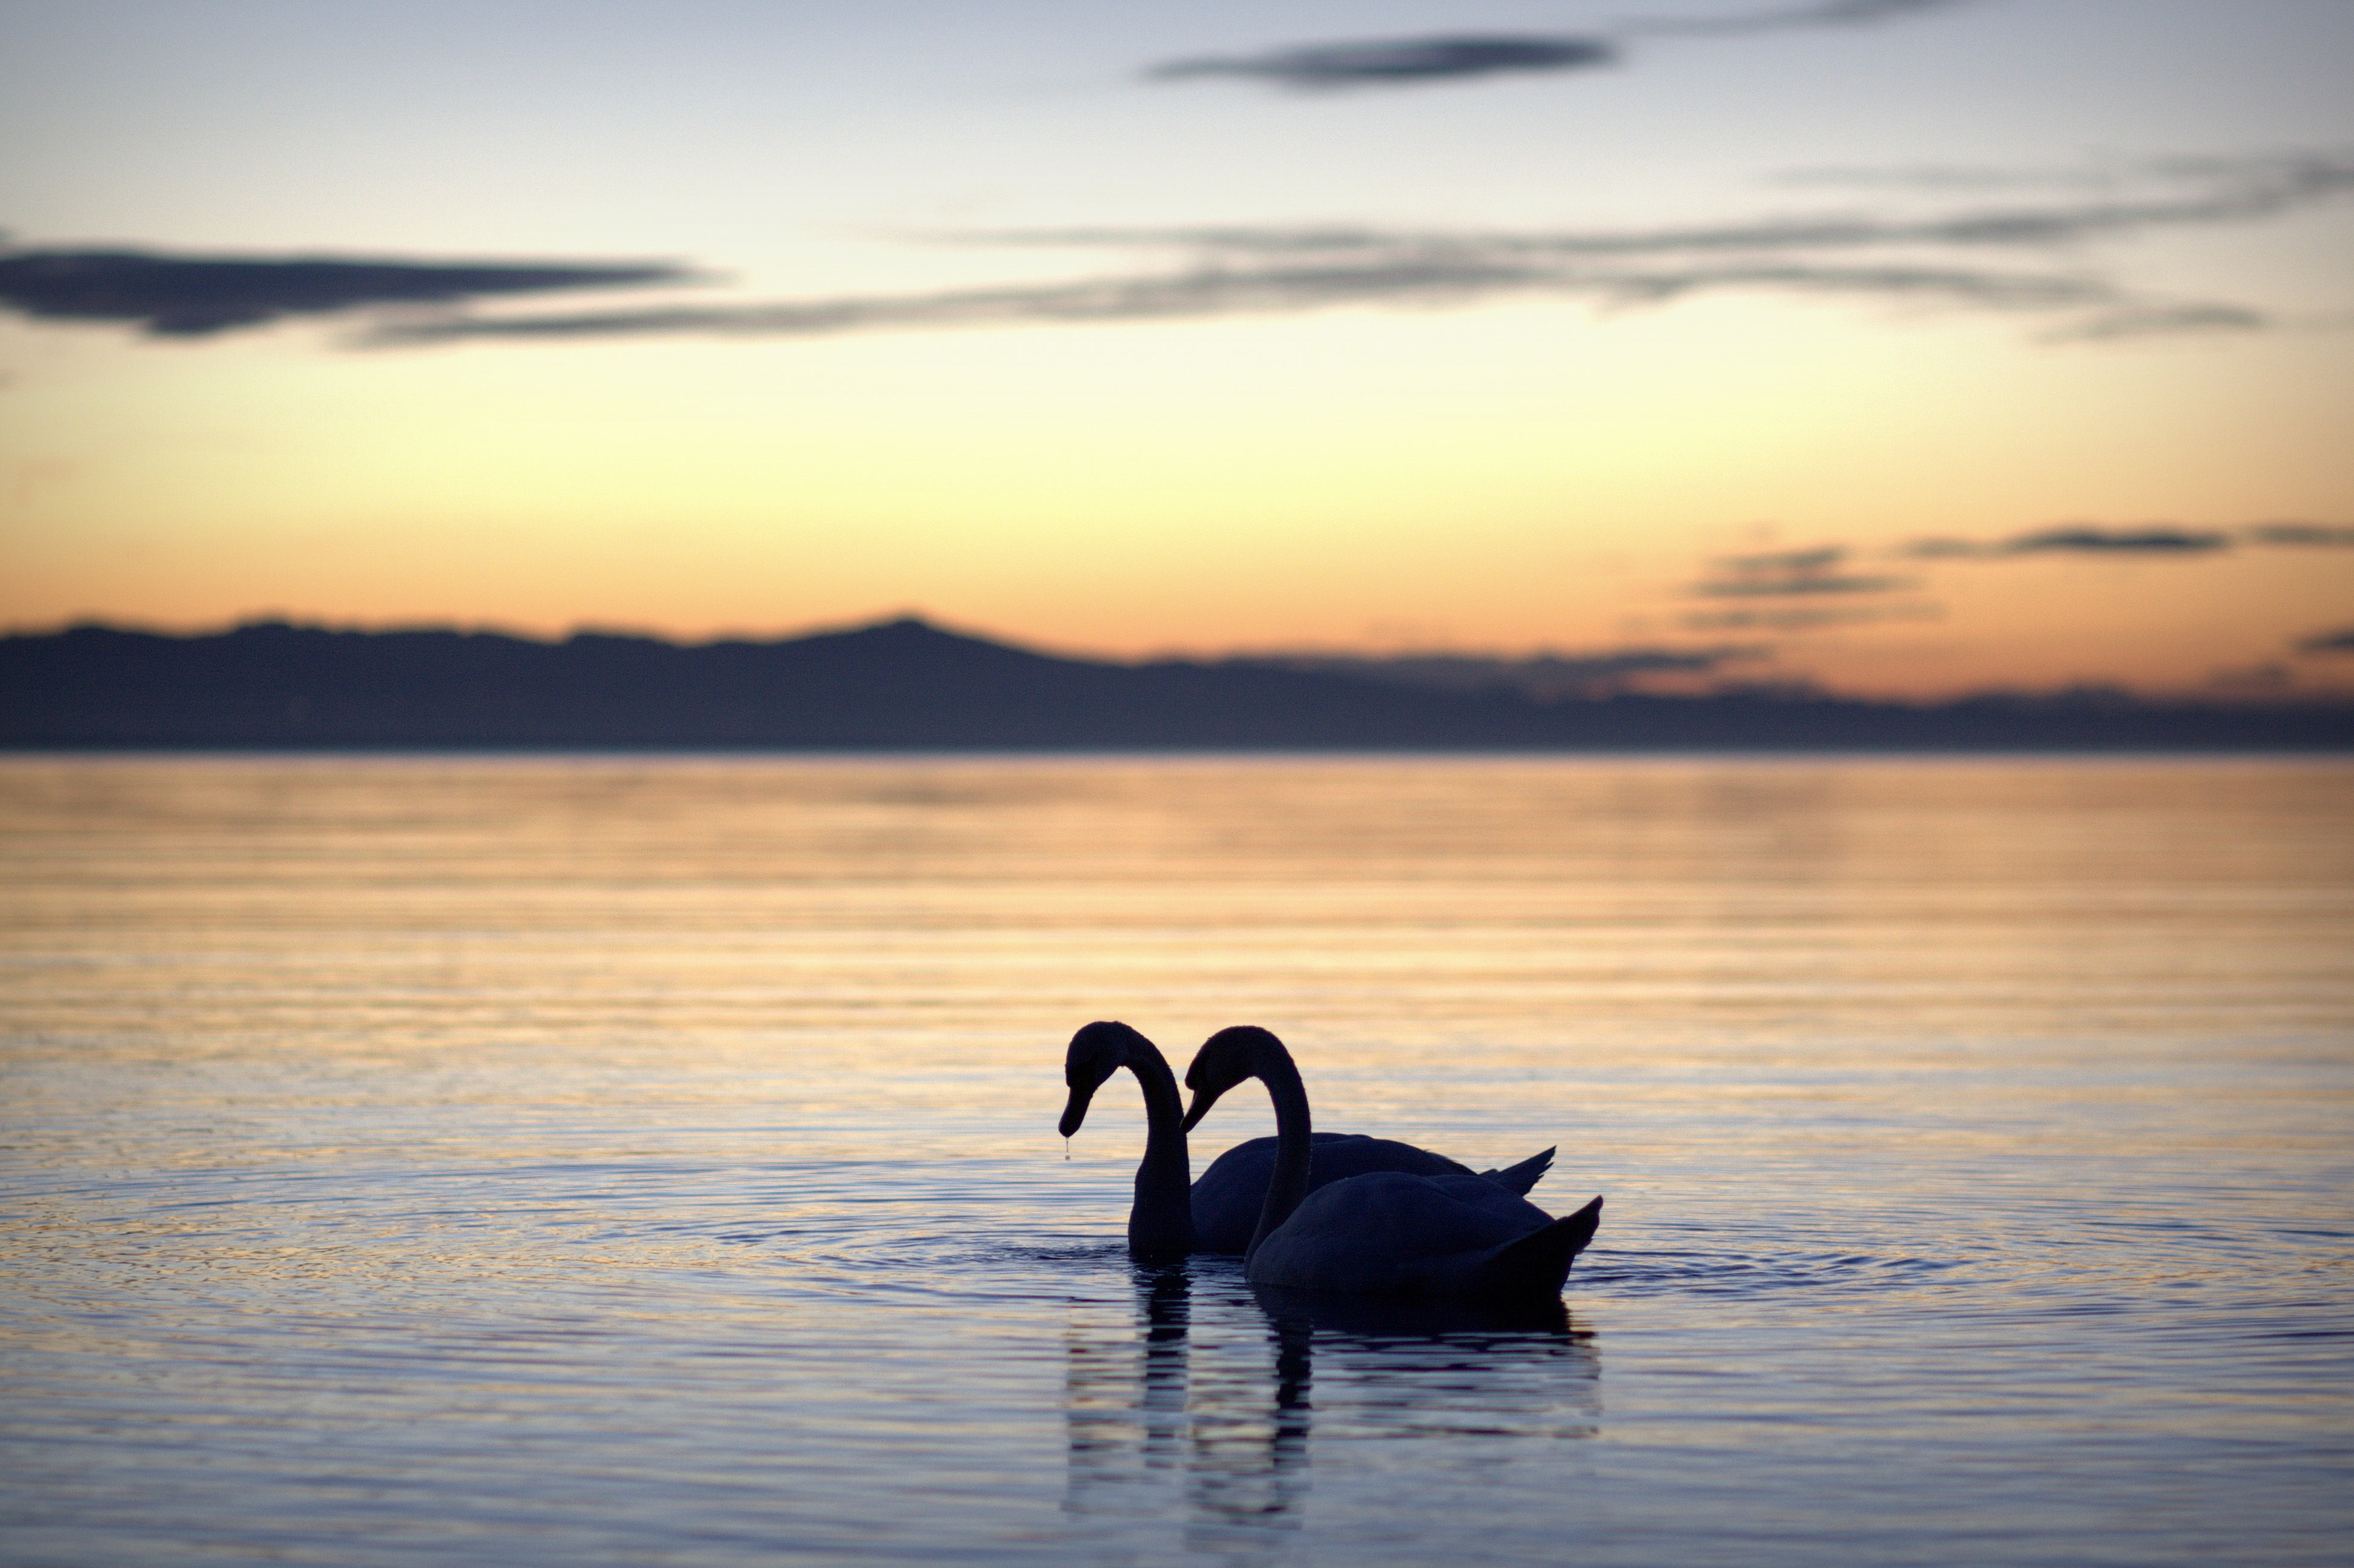
sea, water, nature, bird, light, cloud, sun, sunrise, sunset, morning, lake, dawn, summer, dusk, swim, evening, reflection, two, together, swan, duck, holidays, swans, silhouettes, waterfowl, water bird, togetherness, gentle, abendstimmung, back light, lake constance, summer holiday, evening light, ducks geese and swans